John Ruhl (sculptor)

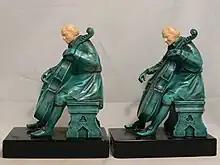
Popular Bookend The Cello Player

Ruhl also sculpted the Indian head, Chief Obbatinewat, the floor seal for the Shawmut Bank of Boston. In April 1894, he created a death mask of David Dudley Field, an American lawyer.